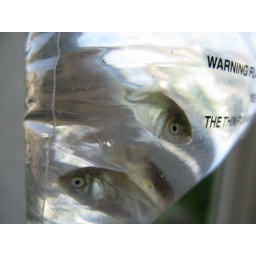
&amp;quot;Starter&amp;quot; feeder fish in their little plastic bag.